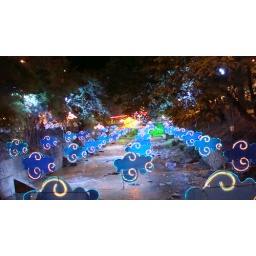
a sky above the river